Home Again (2017 film)

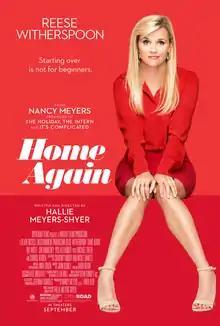
Theatrical release poster

Home Again is a 2017 American romantic comedy film written and directed by Hallie Meyers-Shyer, in her directorial debut. It stars Reese Witherspoon, Nat Wolff, Jon Rudnitsky, Pico Alexander, Michael Sheen and Candice Bergen, and follows a 40-year-old single mother who allows three young aspiring filmmakers to live with her in her Los Angeles home. The film was released on September 8, 2017, by Open Road Films and was a moderate success at the box office, grossing $37.3 million worldwide on a budget of $15 million, but garnered mixed to unfavorable reviews from critics.